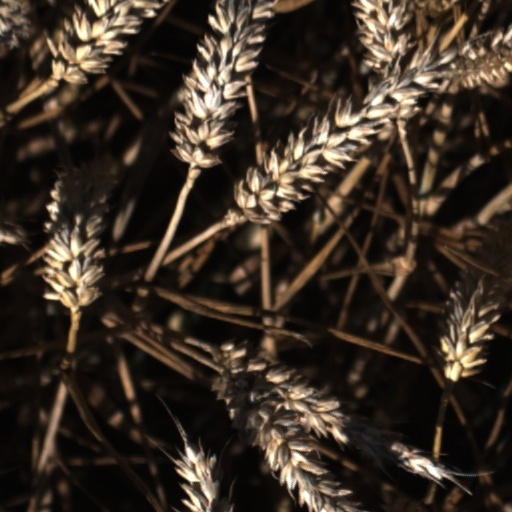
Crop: wheat